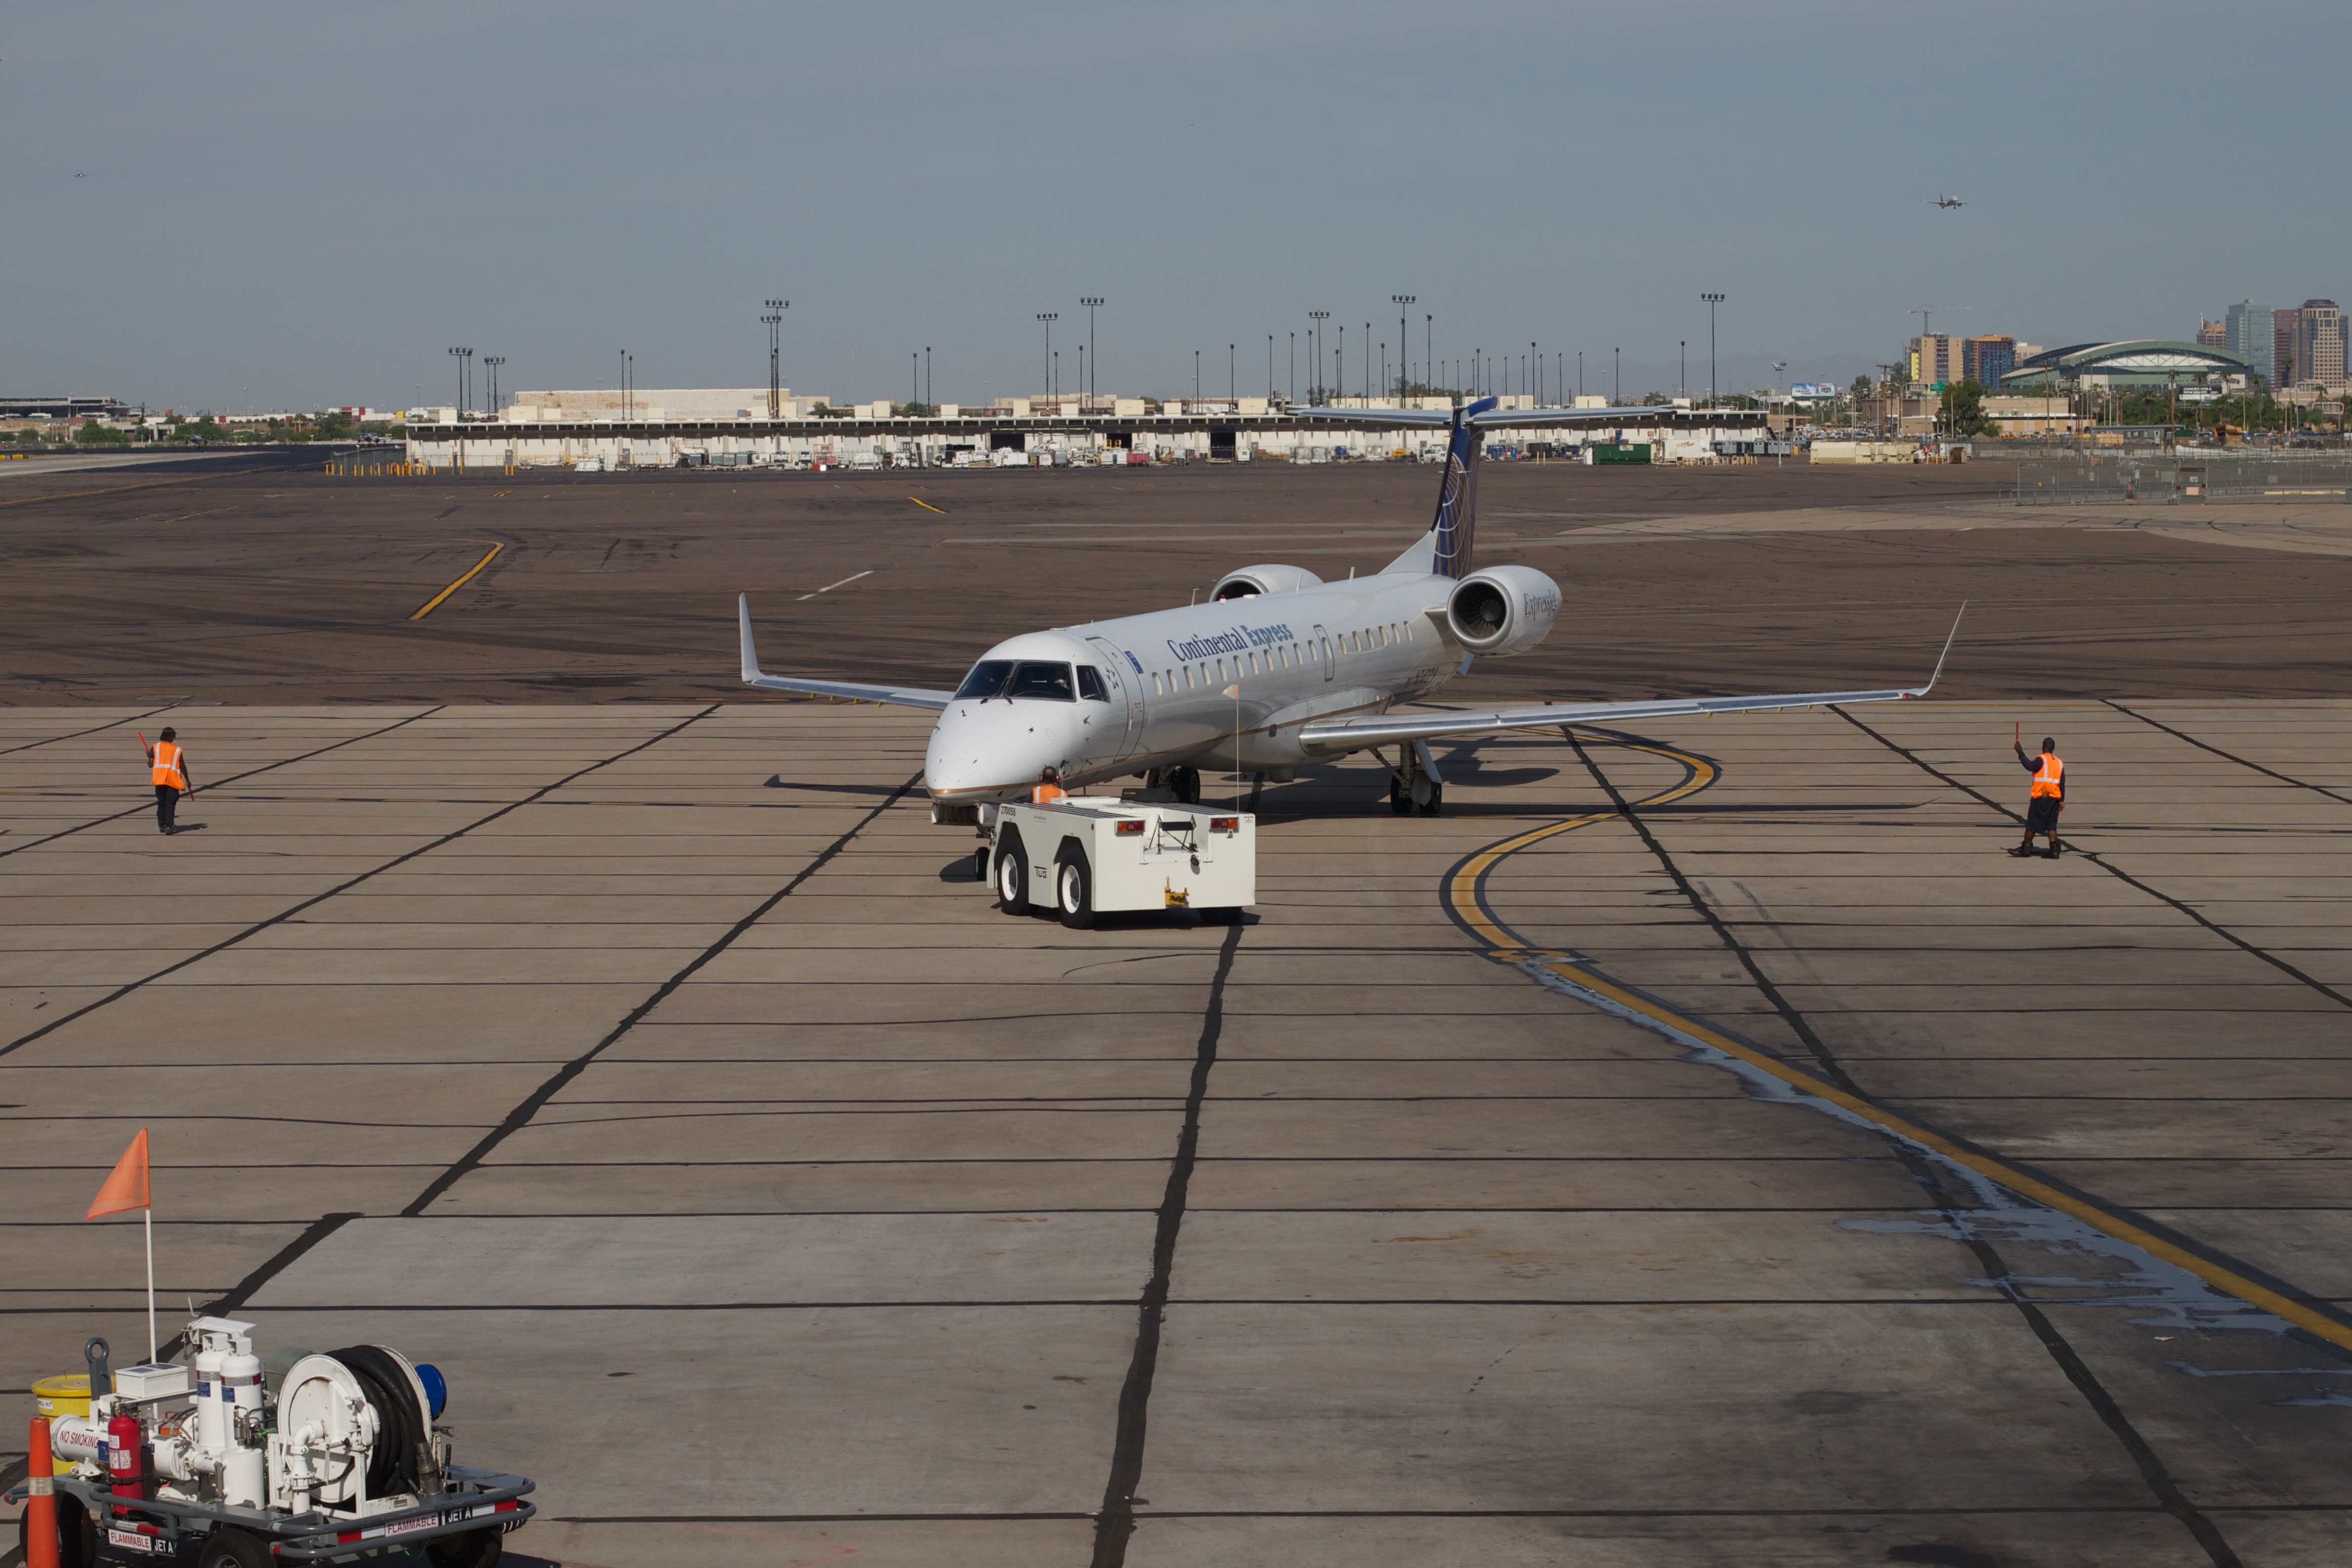
building, airport, airplane, aircraft, vehicle, airline, aviation, flight, infrastructure, boarding, airliner, takeoff, air force, jet aircraft, atmosphere of earth, wide body aircraft, narrow body aircraft, airport apron, aircraft engine